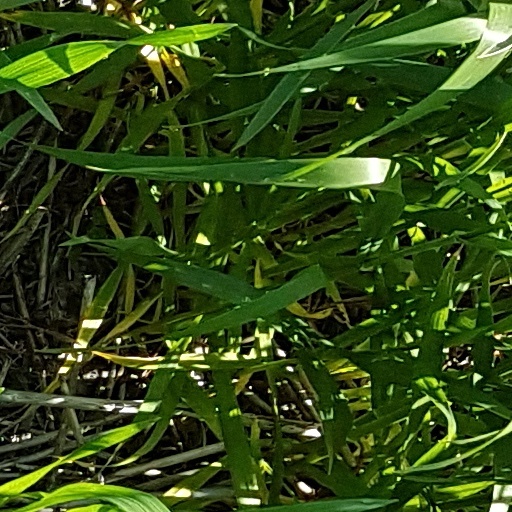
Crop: wheat